Afrikan P. Bogaewsky

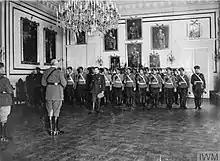
Presentation of an award to General Bogaewsky in Novocherkassk, July 1919

After leaving the 1st Guards Cavalry Division in Kiev, Bogaewsky went to the Don. In the west of the Don region, in the town of Luhansk, Donetsk district, Bogaewsky was arrested by the Bolsheviks. He narrowly escaped being shot and in December 1917 he arrived in the Don capital of Novocherkassk.